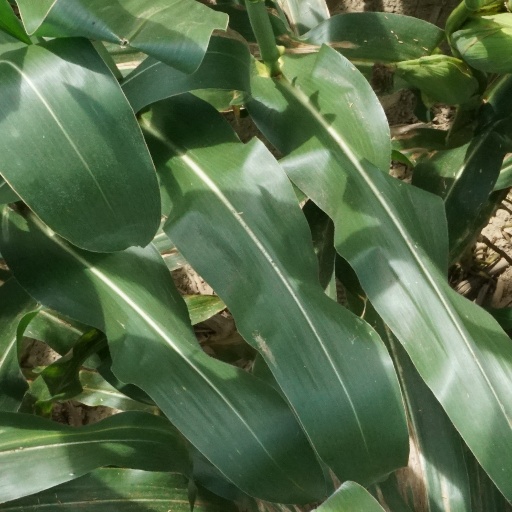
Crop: maize; corn